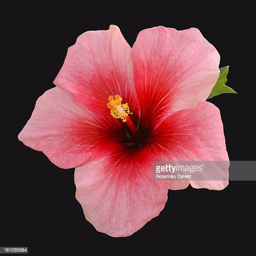
single hibiscus flower on a black background